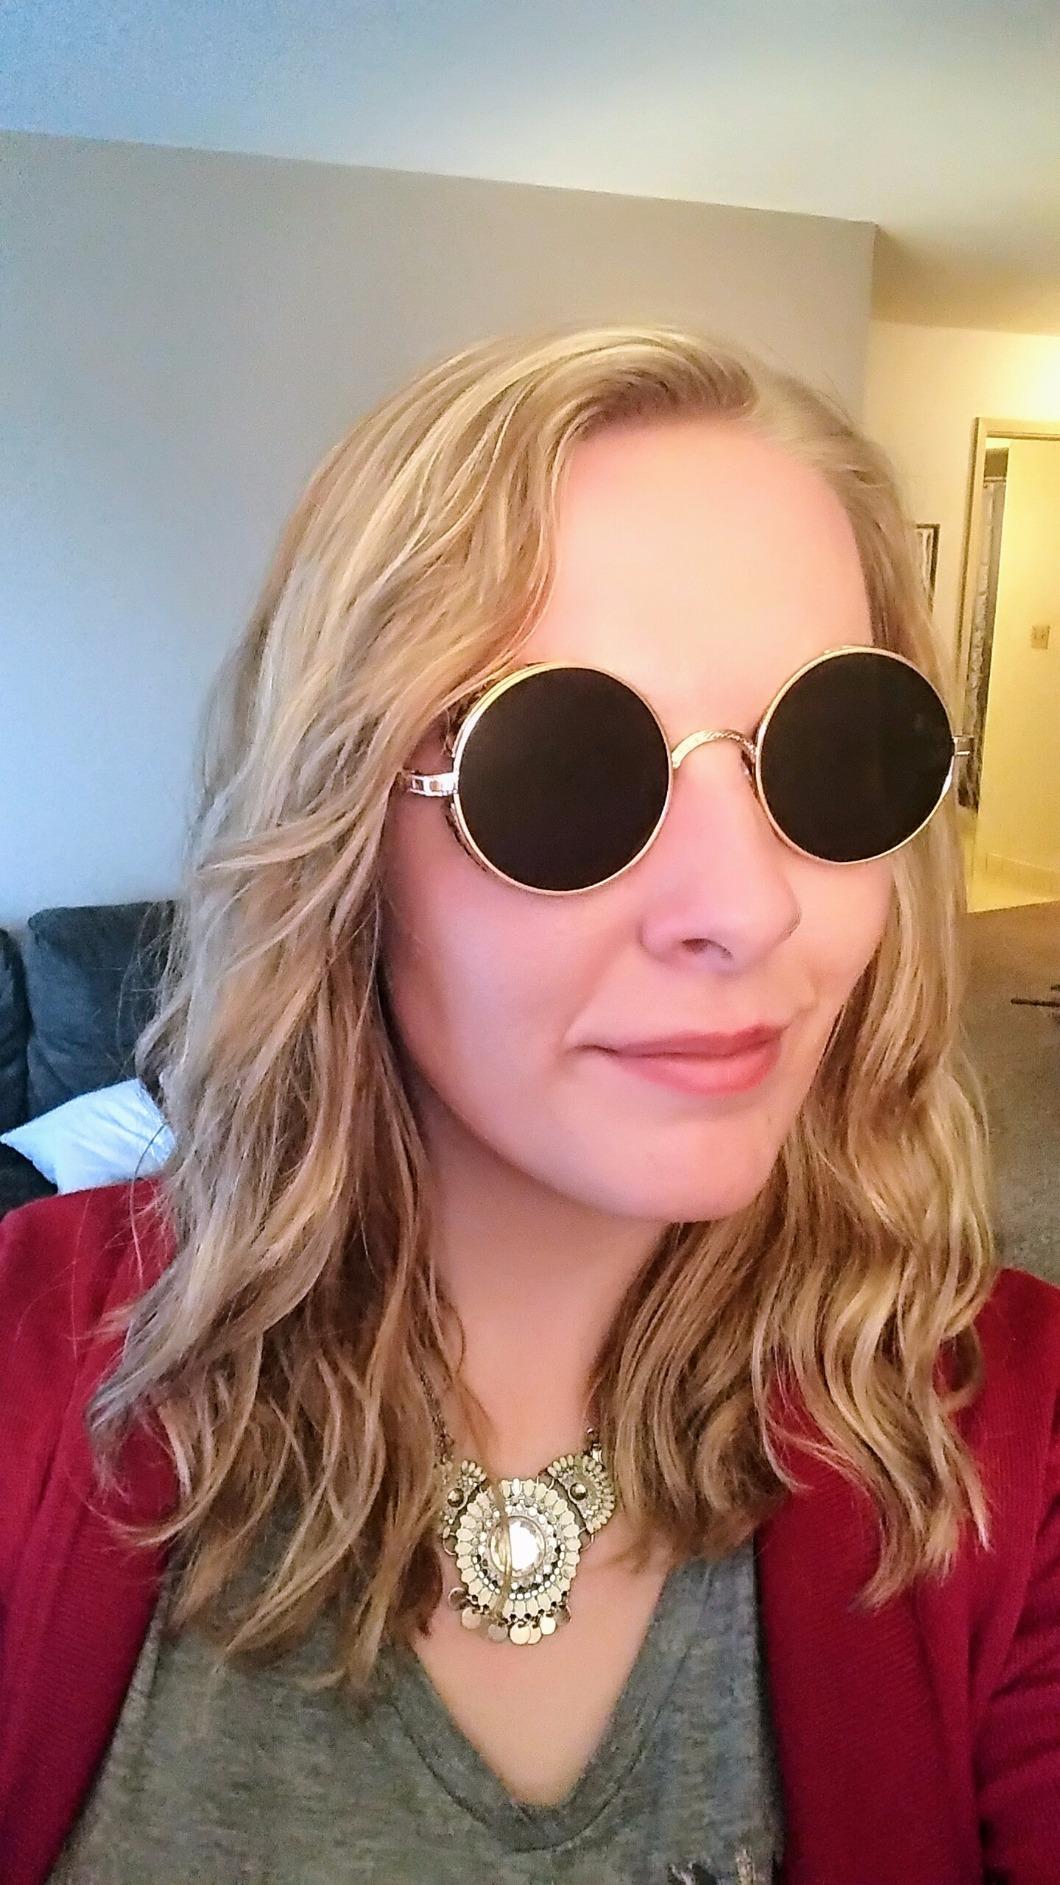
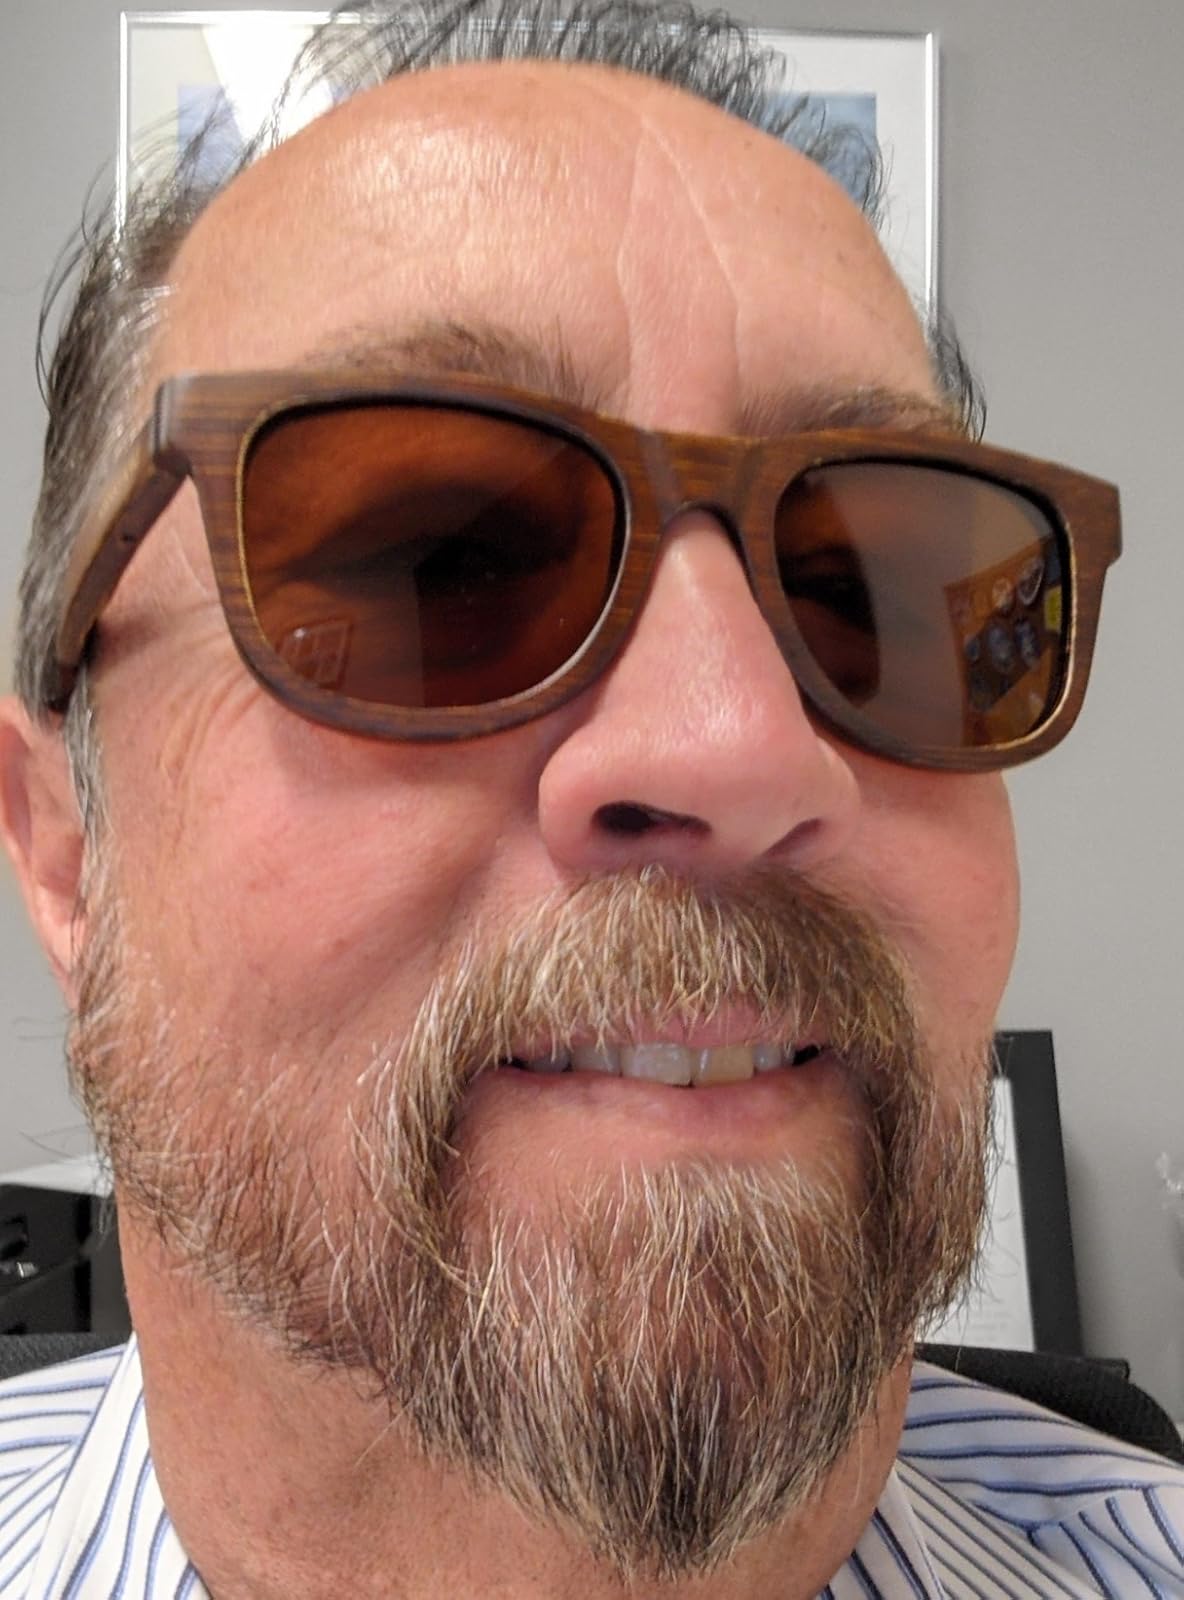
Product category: accessories_sunglasses
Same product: no